A tu per tu

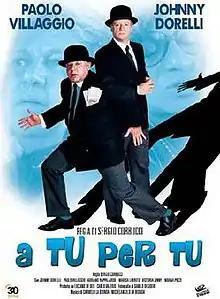

A tu per tu is a 1984 Italian comedy film directed by Sergio Corbucci.